Herzogspitalkirche

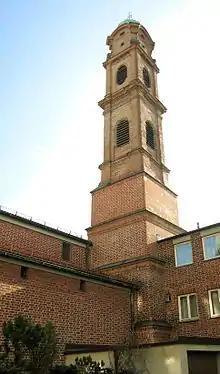
Spire of Herzogspitalkirche

It was a Baroque building commissioned by Duke Albert V of Bavaria, designed by and inaugurated in 1727.